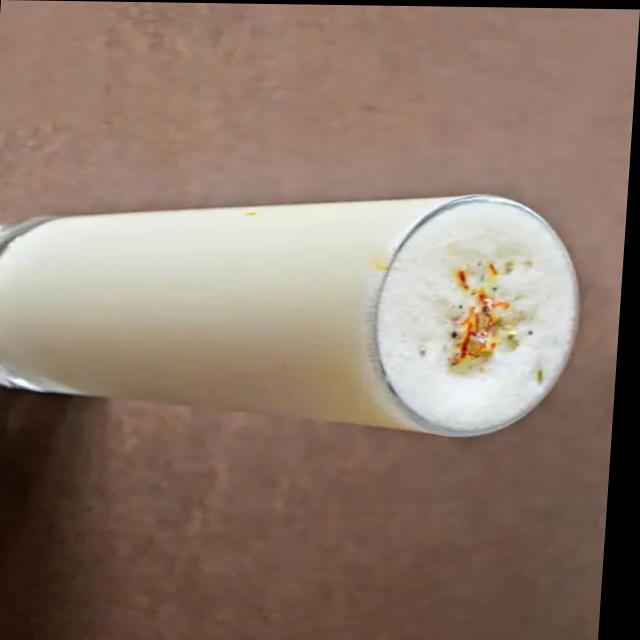
Dish: lassi